Termination of employment in Argentina

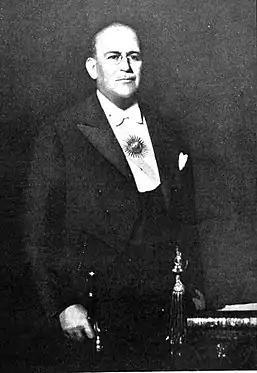
Agustín P. Justo, under whose presidency Law 11729 was passed in 1932, establishing for the first time in the country severance payments for termination.

The same benefit is valid for six months for those who apply for a union representation position. Employees with union stability can only be terminated if just cause is invoked and there is prior judicial authorization. If the termination does not meet these conditions, the affected party may sue for reinstatement in their position, plus the salaries paid during the judicial process.